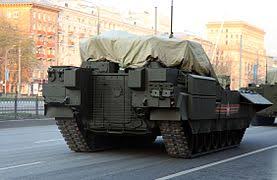
Label: BMP-T15